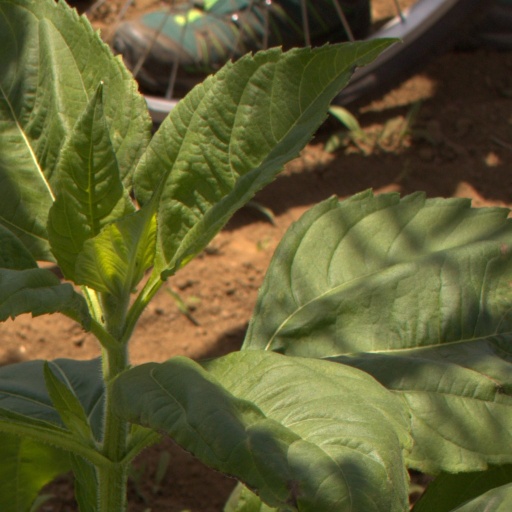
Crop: Jerusalem artichoke